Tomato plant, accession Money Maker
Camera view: tilt-top (135 deg); turntable rotation: 240 degrees
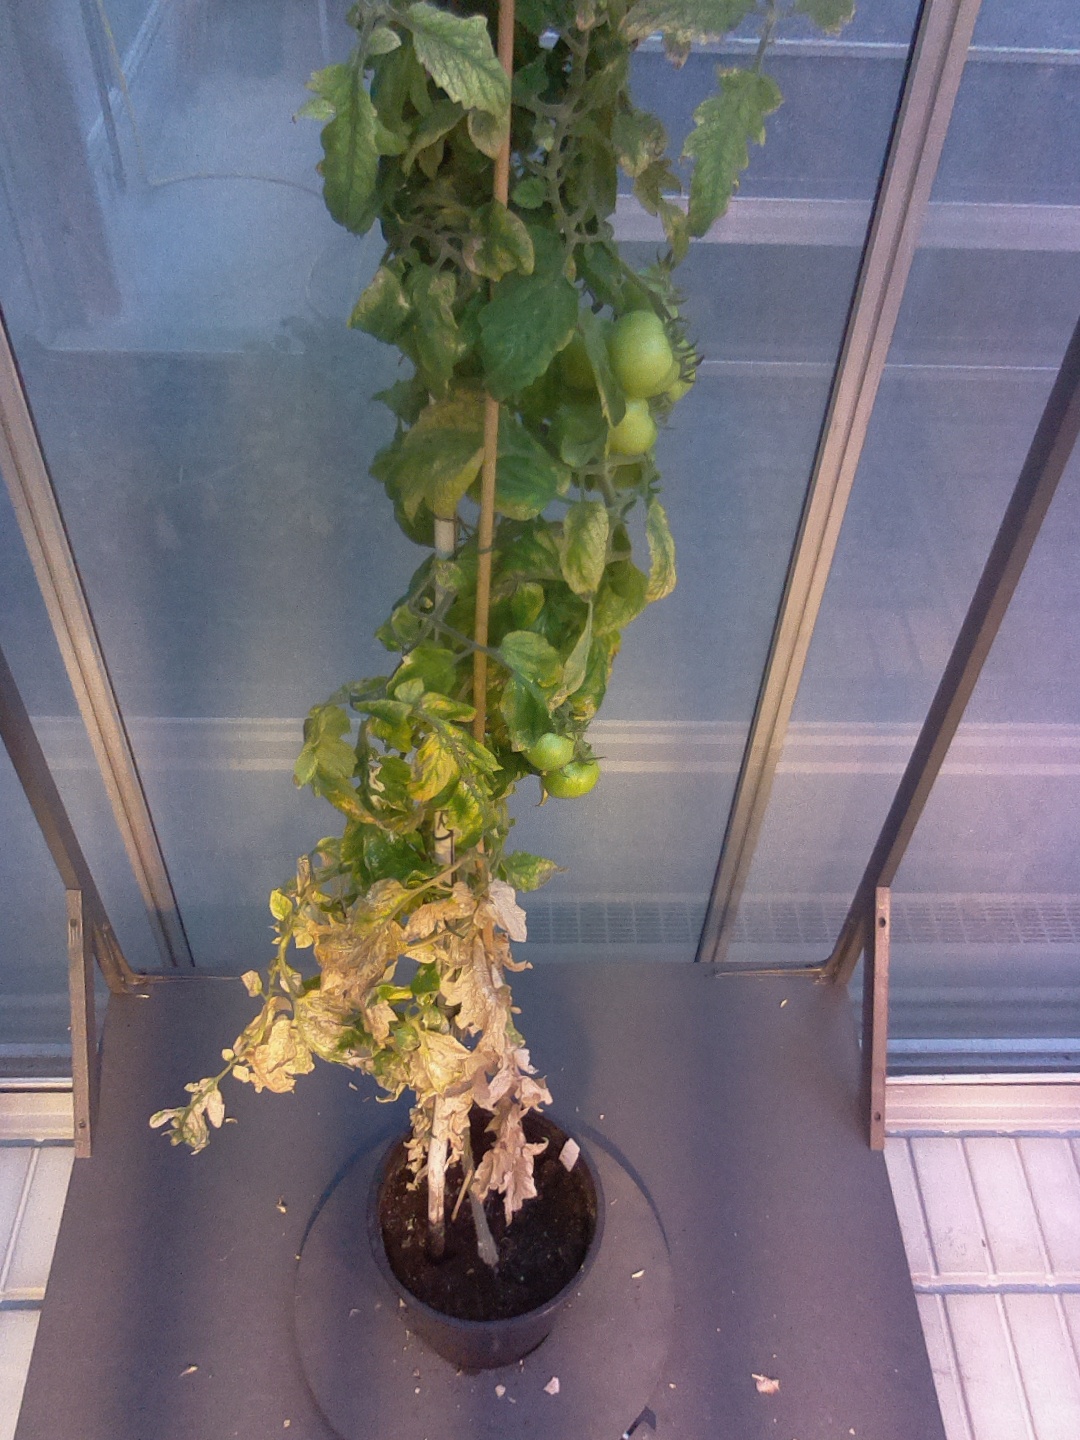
BBCH growth stage 82: 20%-30% of fruits show typical fully ripe color